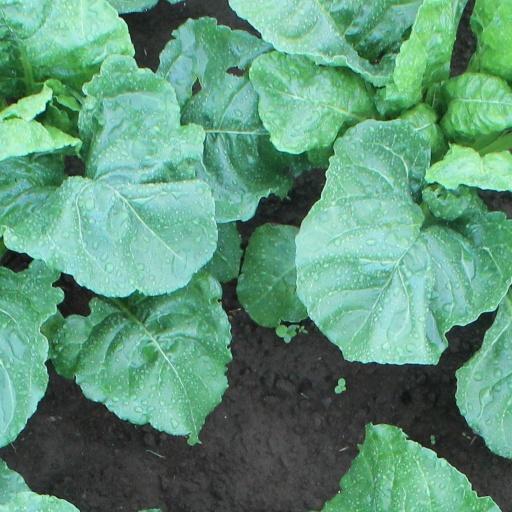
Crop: sugar beet